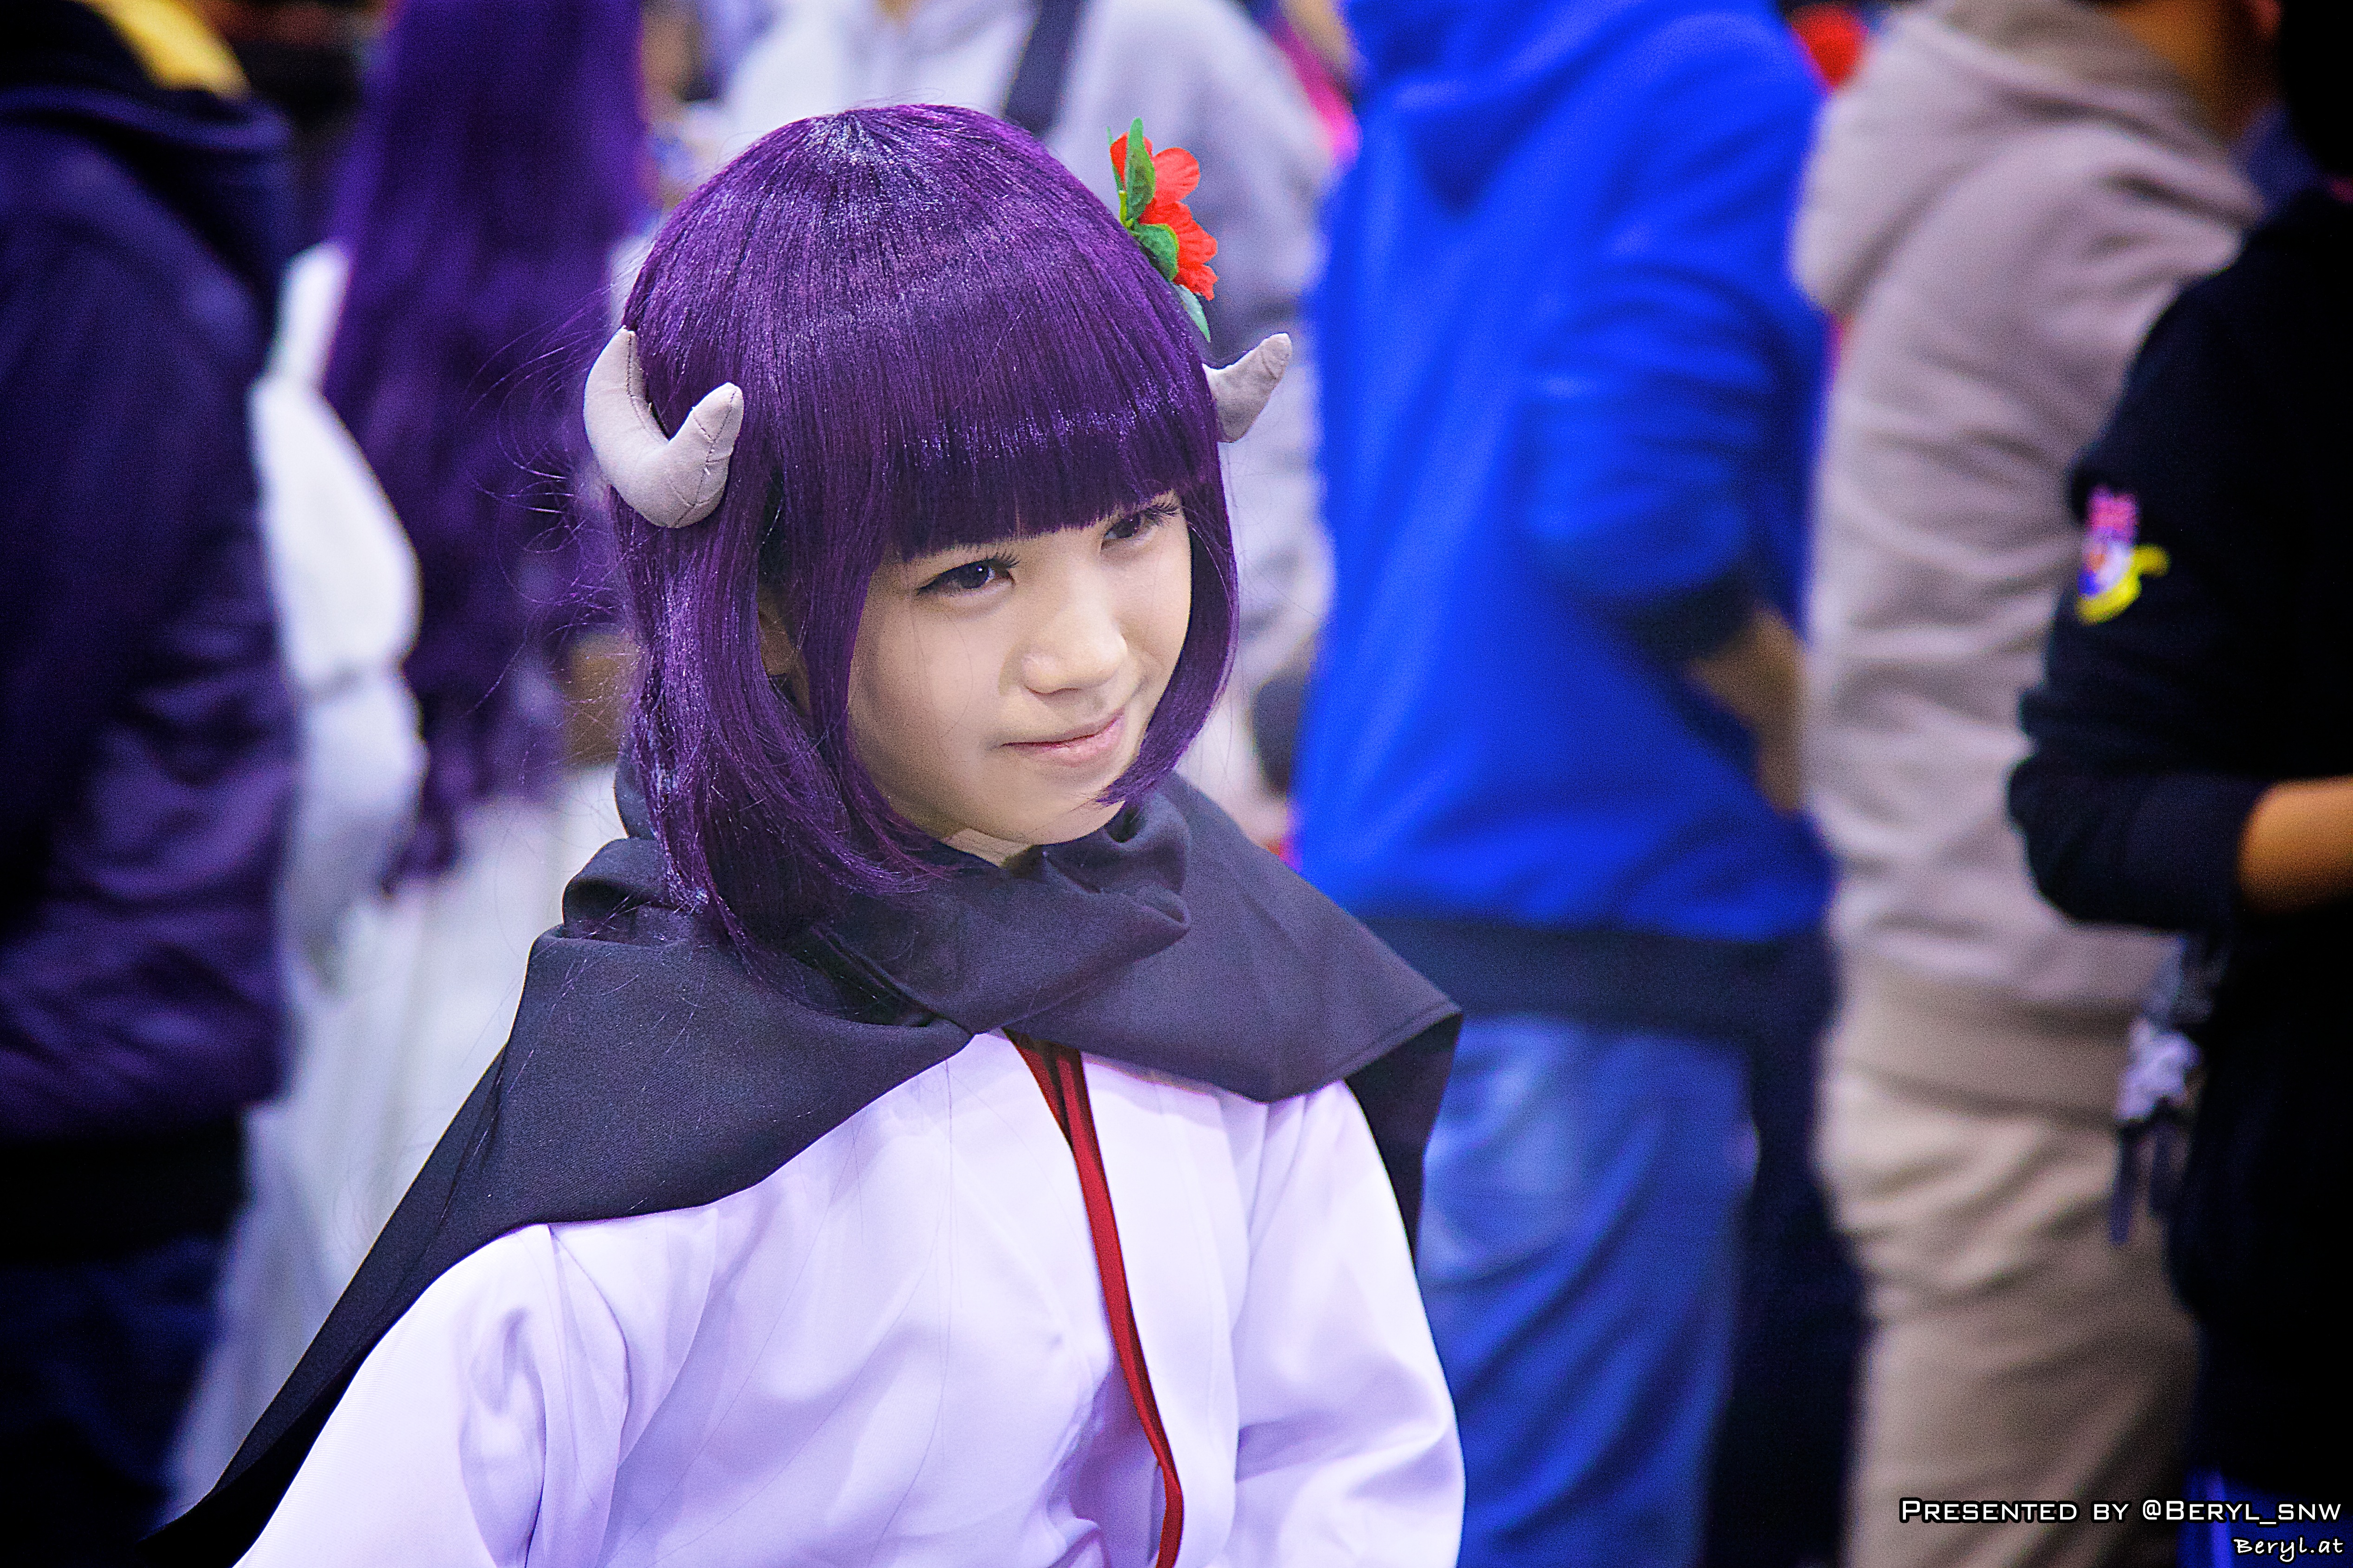
girl, game, play, boy, clothing, cosplay, girls, performance, boys, gun, canton, maid, costume, anime, acg, cos, coser, costumeplay, fair, convention